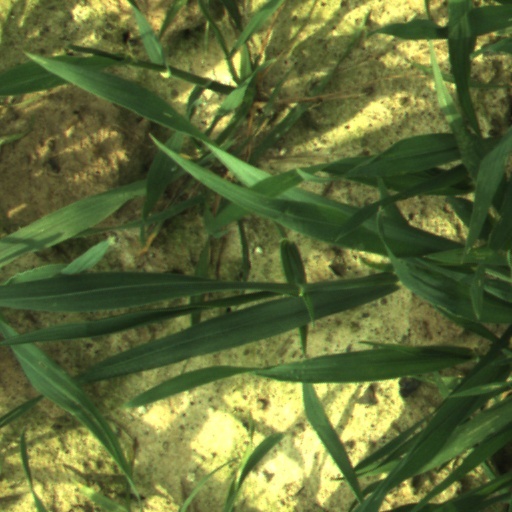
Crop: wheat